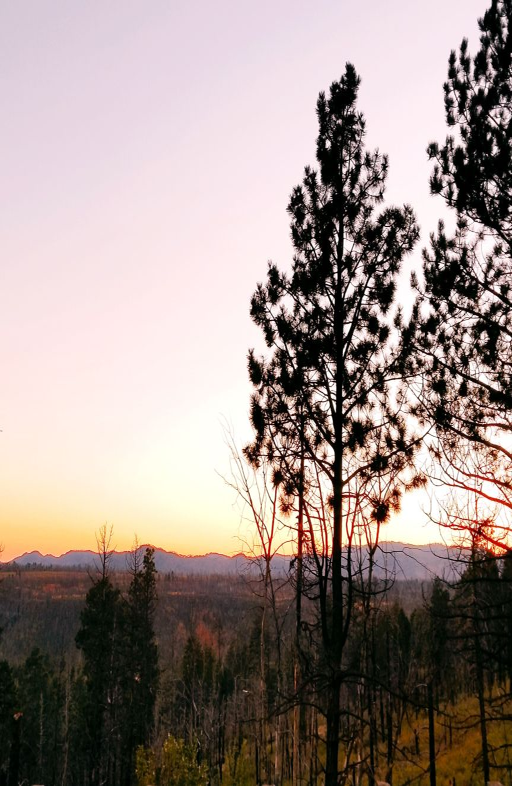
the sun setting over the scorched forests .